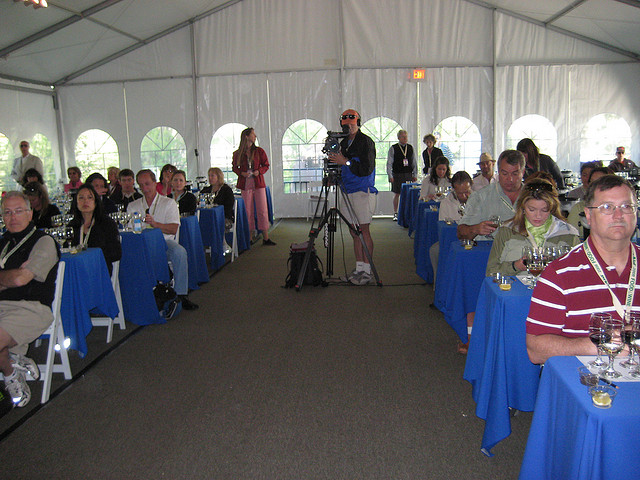
user: Given an image and a question. Answer the question in a short answer. Question: In what kind of structure are the people sitting in? Short Answer:
assistant: tent